V-2 rocket

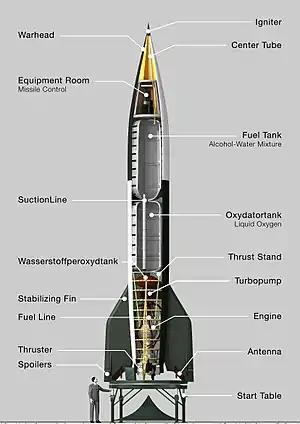
Layout of a V2 rocket.

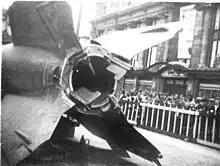
Captured V-2 on public display in Antwerp, 1945. Exhaust vanes and external rudders in tail section shown.

During the late 1920s, a young Wernher von Braun bought a copy of Hermann Oberth's book, "Die Rakete zu den Planetenräumen" ("The Rocket into Interplanetary Spaces"). In 1928 a "Raketenrummel" or "Rocket Rumble" fad in the popular media was initiated by Fritz von Opel and Max Valier, a collaborator of Oberth, by experimenting with rockets, including public demonstrations of manned rocket cars and rocket planes. The “Rocket Rumble” was highly influential on von Braun as a teenage space enthusiast. He was so enthusiastic after seeing one of the public Opel-RAK rocket car demonstrations, that he constructed and launched his own homemade toy rocket car on a crowded sidewalk and was later taken in for questioning by the local police, until released to his father for disciplinary action.